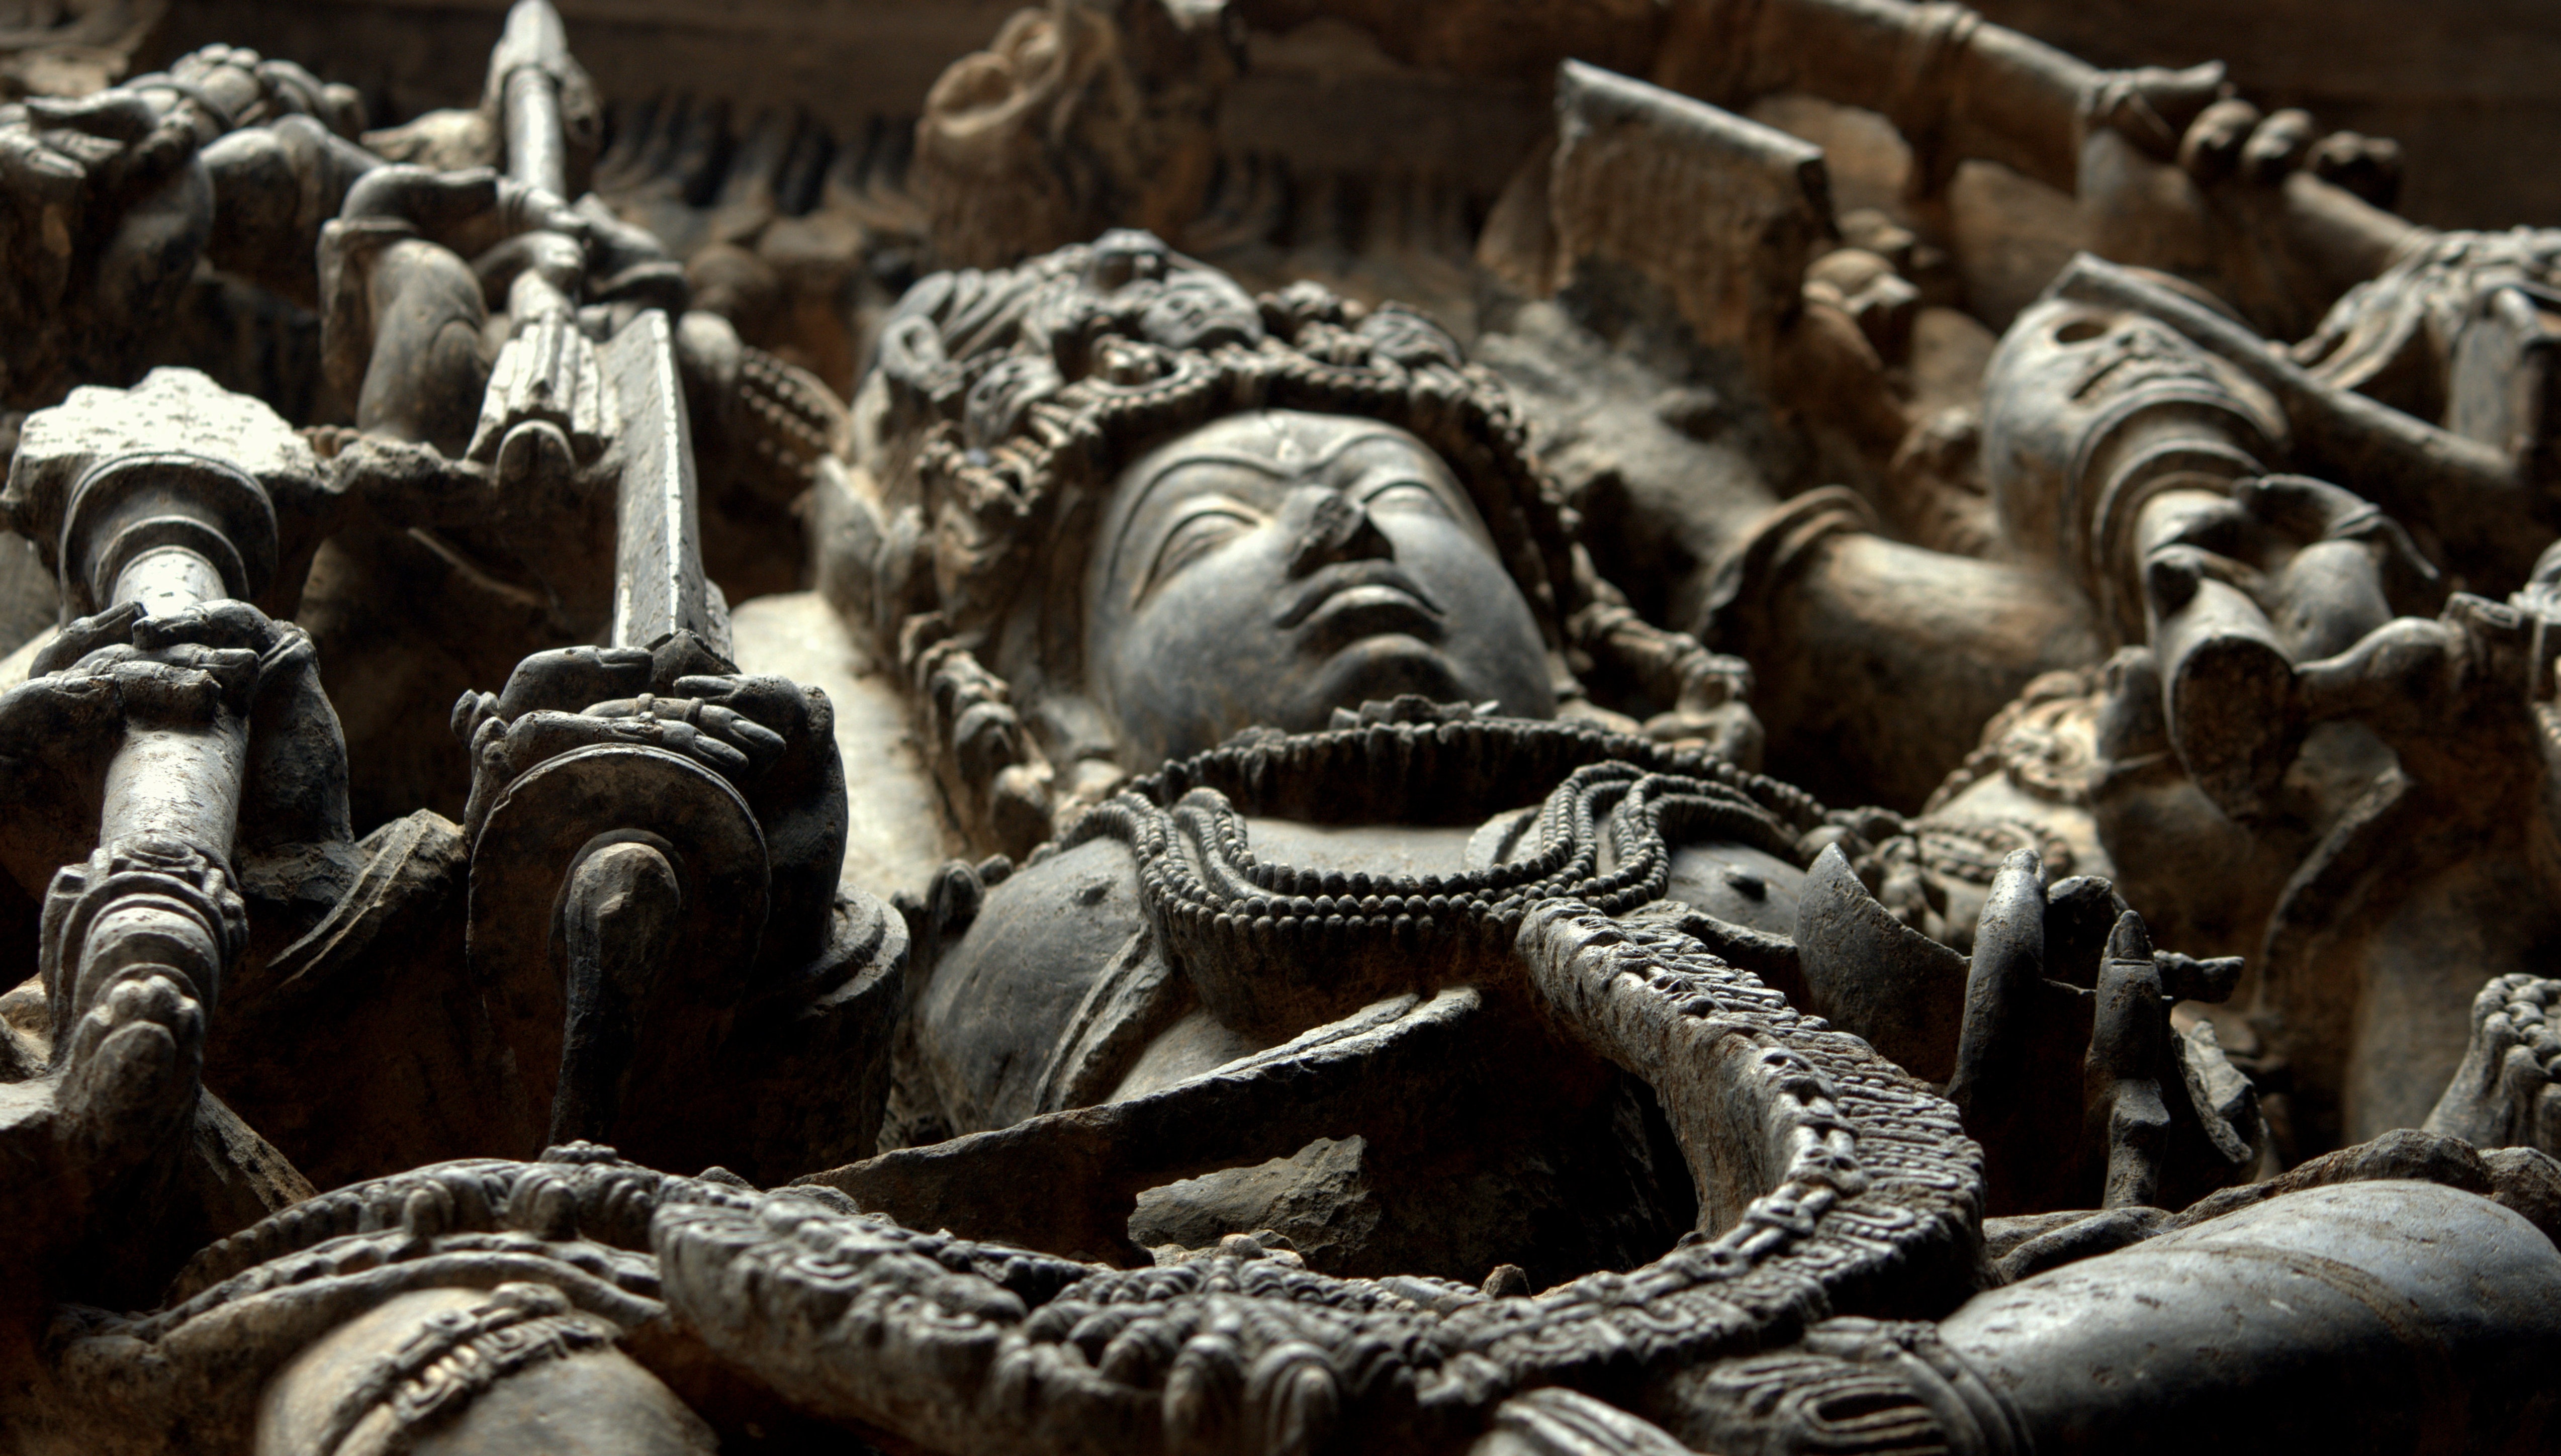
architecture, stone, monument, statue, tourism, sculpture, art, temple, archeology, history, heritage, india, carving, mythology, karnataka, hinduism, belur, halebeedu, hoysala, ancient temples, ancient history